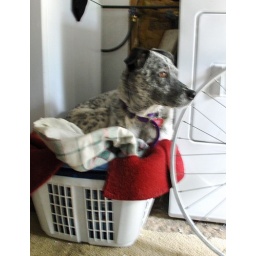
the dog in a basket